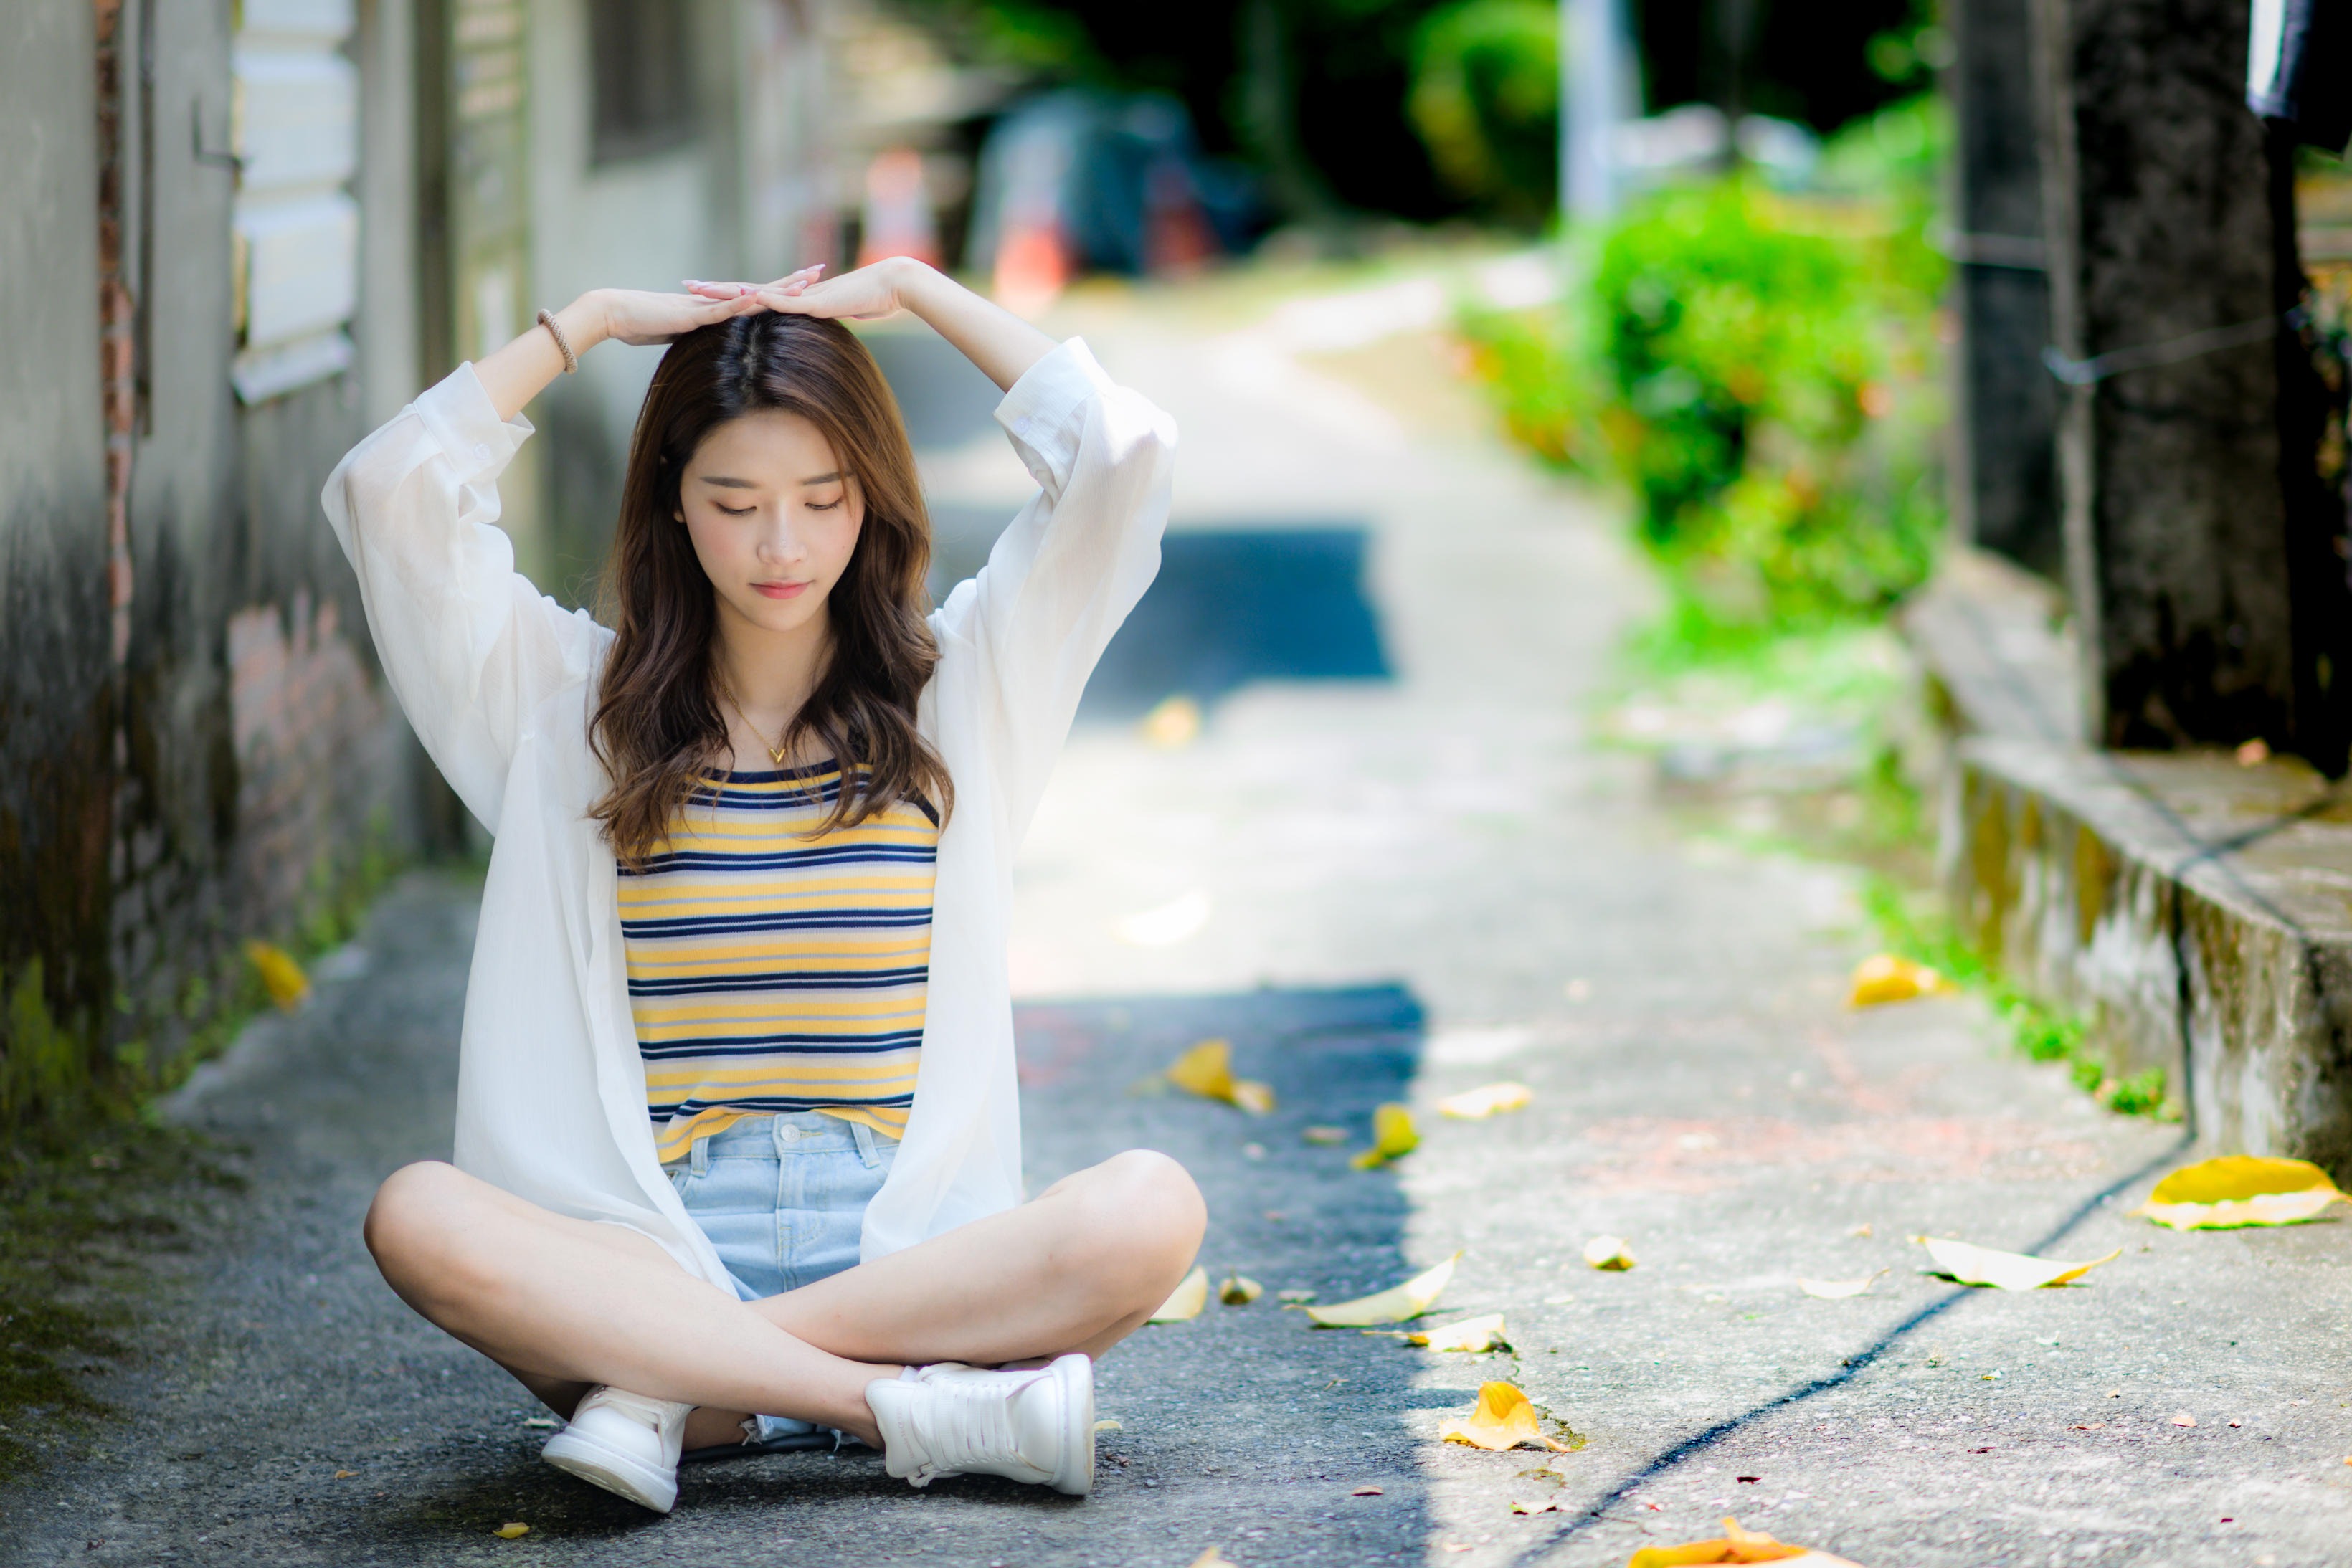
asian, girl, woman, wallpaper, sexy, models, photography, emotions, people, clothing, beauty, sweetness, portrait, photograph, white, yellow, skin, snapshot, fashion, eye, smile, tree, leg, sitting, summer, portrait photography, street fashion, child, dress, long hair, leisure, plant, happy, model, recreation, figurine, vacation, human leg, shoe, flower, black hair, photo shoot, child model